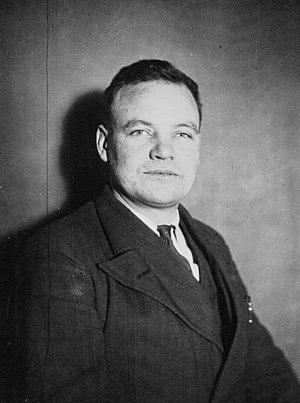
L'histoire du Parti communiste français commence en 1920 lorsqu'une scission majoritaire de la SFIO au congrès de Tours fonde la Section française de l'Internationale communiste. Devenu le Parti communiste français, le parti connaît son maximum d'influence au lendemain de la Seconde Guerre mondiale. Déclinant à partir des années 1980, il forme depuis 2007 une coalition appelée « Front de gauche ».
Cette page dresse une liste de personnalités mortes au cours de l'année 1964 présentée dans l'ordre chronologique.
Le VIIᵉ congrès du Parti communiste français s'est tenu à Paris du 11 au 19 mars 1932.
Maurice Thorez, né le 28 avril 1900 à Noyelles-Godault et mort le 11 juillet 1964 en mer Noire, est un homme politique français.